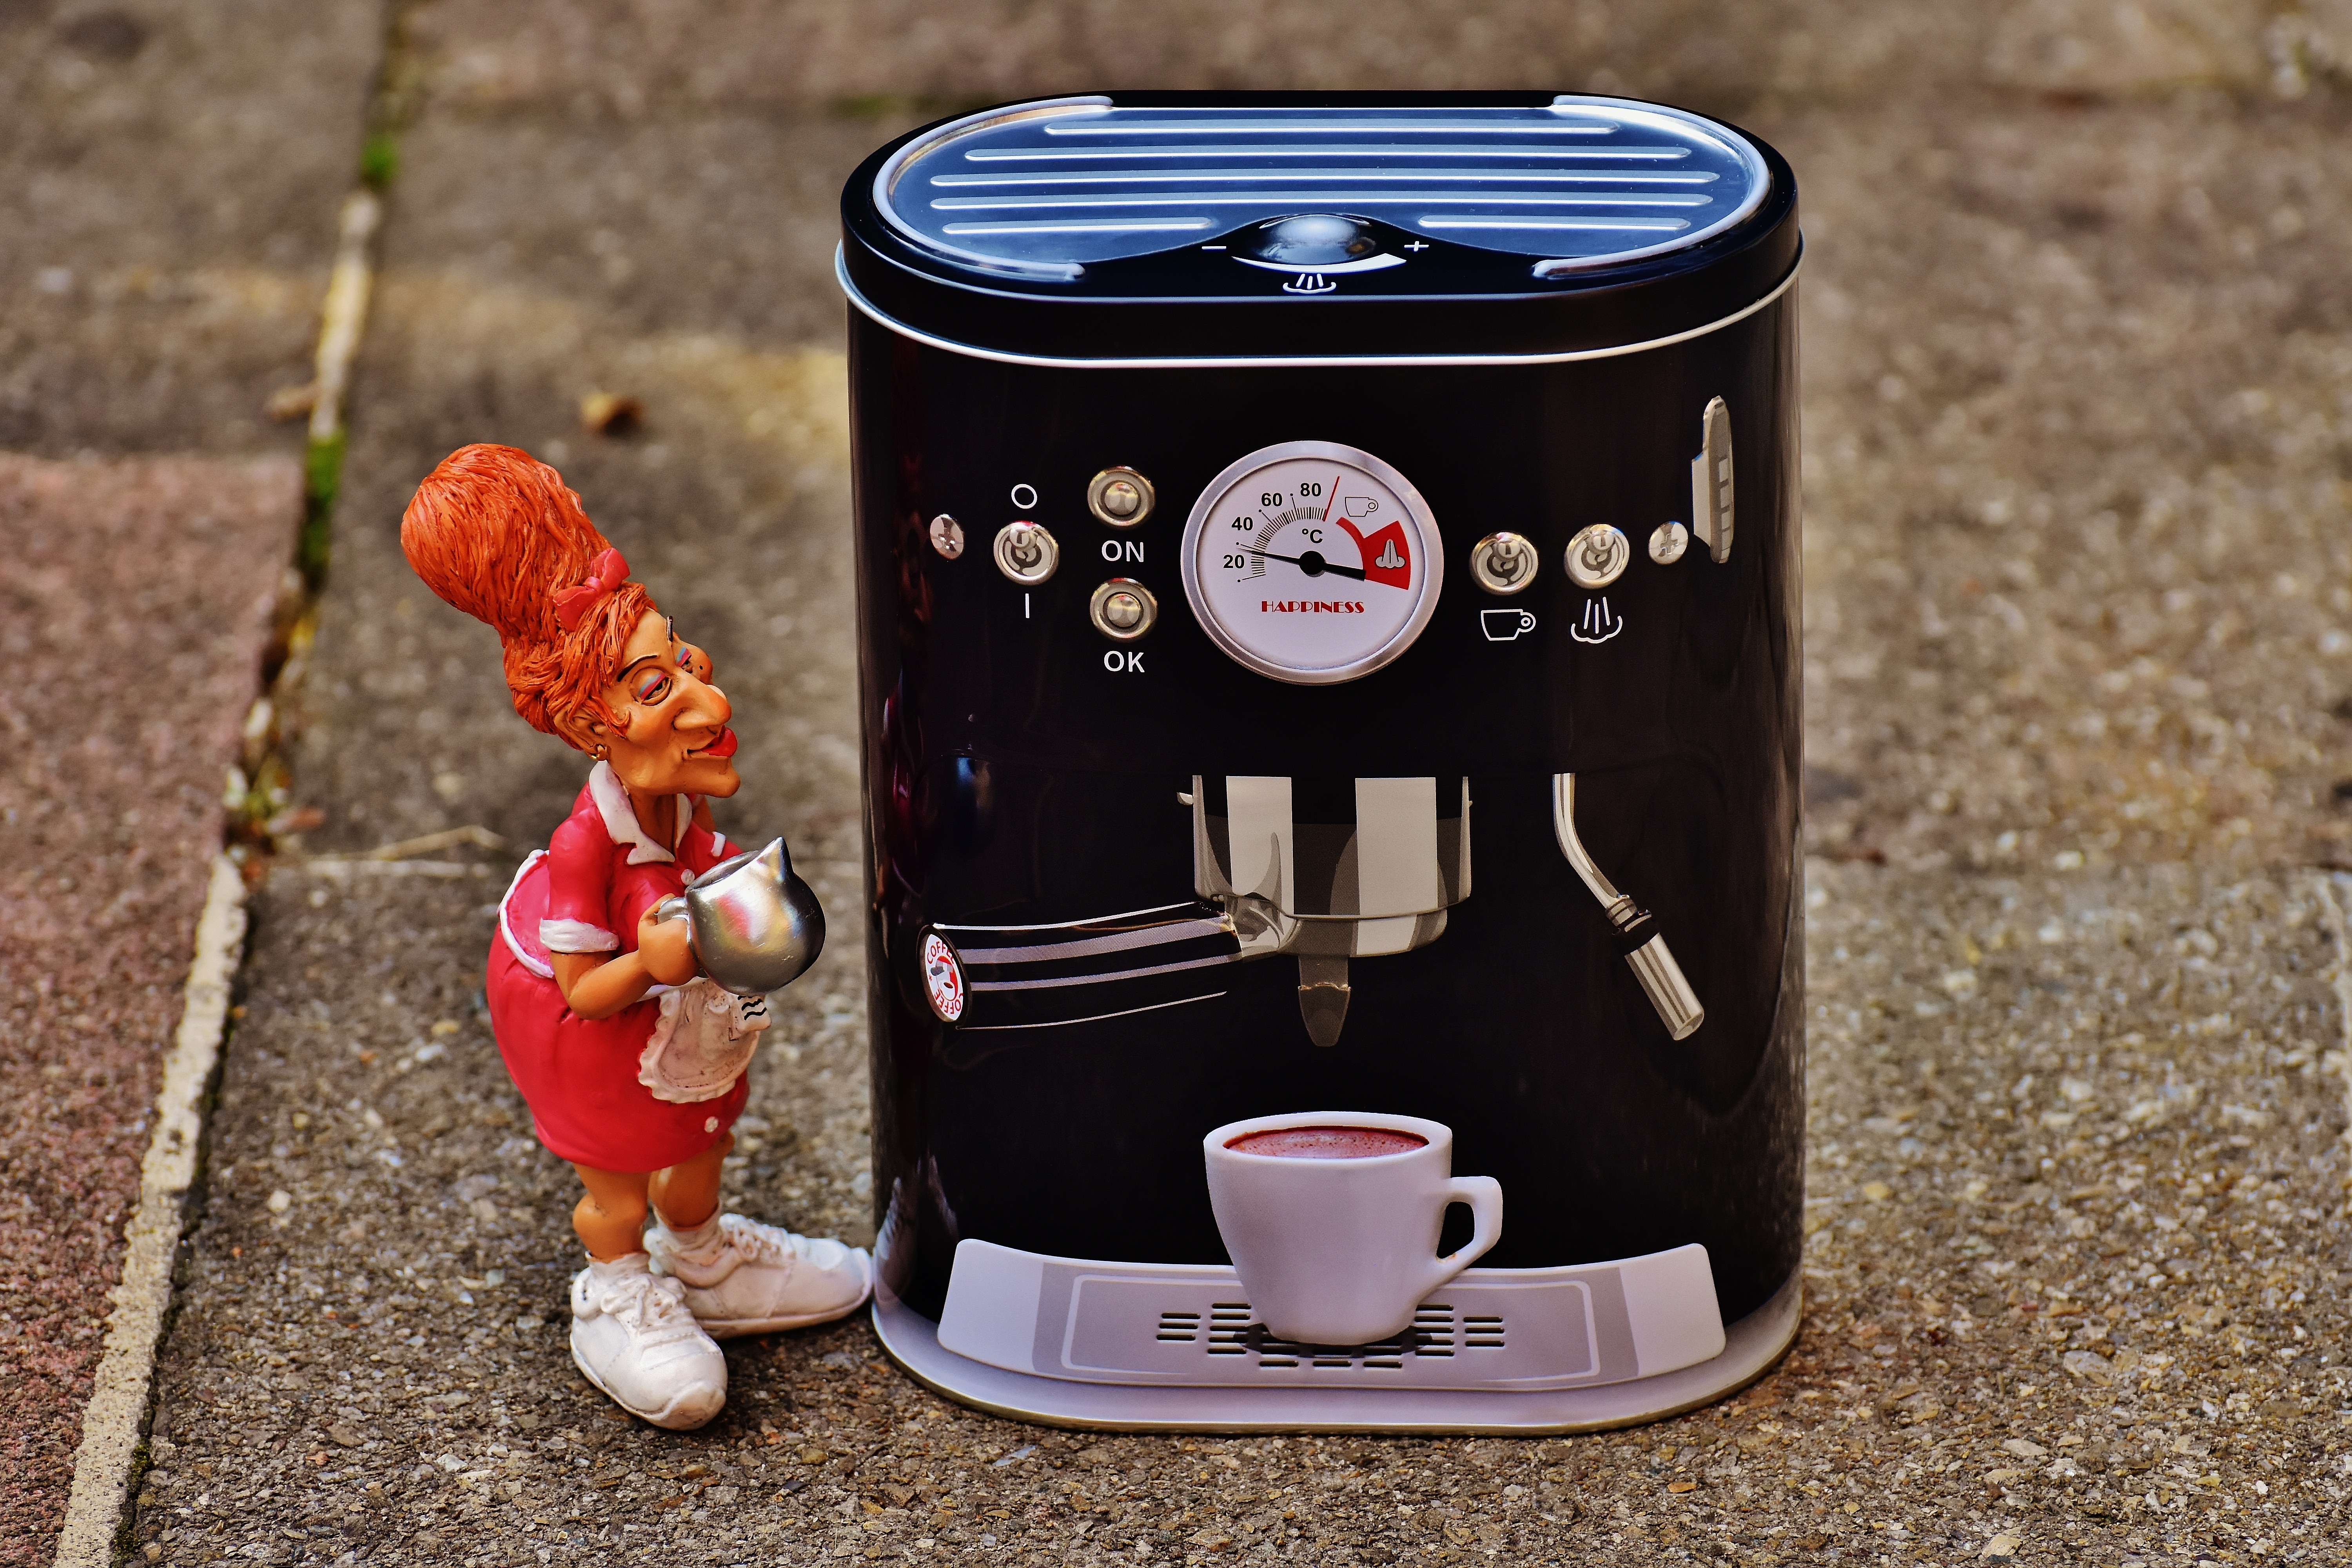
coffee, tea, restaurant, bar, cup, decoration, drink, coffee cup, delicious, fig, bistro, funny, control, gastronomy, waitress, operation